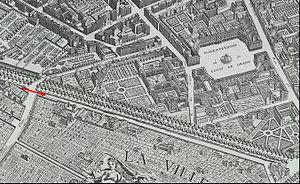
Tiré du plan de Turgot (1736), le boulevard entre les emplacements actuels de la rue de la Chaussée-d'Antin et la place de la Madeleine. La rue Basse-du-Rempart (signalée par une flèche rouge) se situe en parallèle et du coté extérieur.
La rue Basse-du-Rempart est une rue aujourd'hui disparue du 9ᵉ arrondissement de Paris.
La rue Saint-Augustin est une voie du 2ᵉ arrondissement de Paris, en France.
Les boulevards constituent une part importante de l'identité urbaine et sociale de Paris. Ils ont été construits à l'initiative du pouvoir central, à l'emplacement des fortifications concentriques successives de la ville lorsque celles-ci devenaient obsolètes.